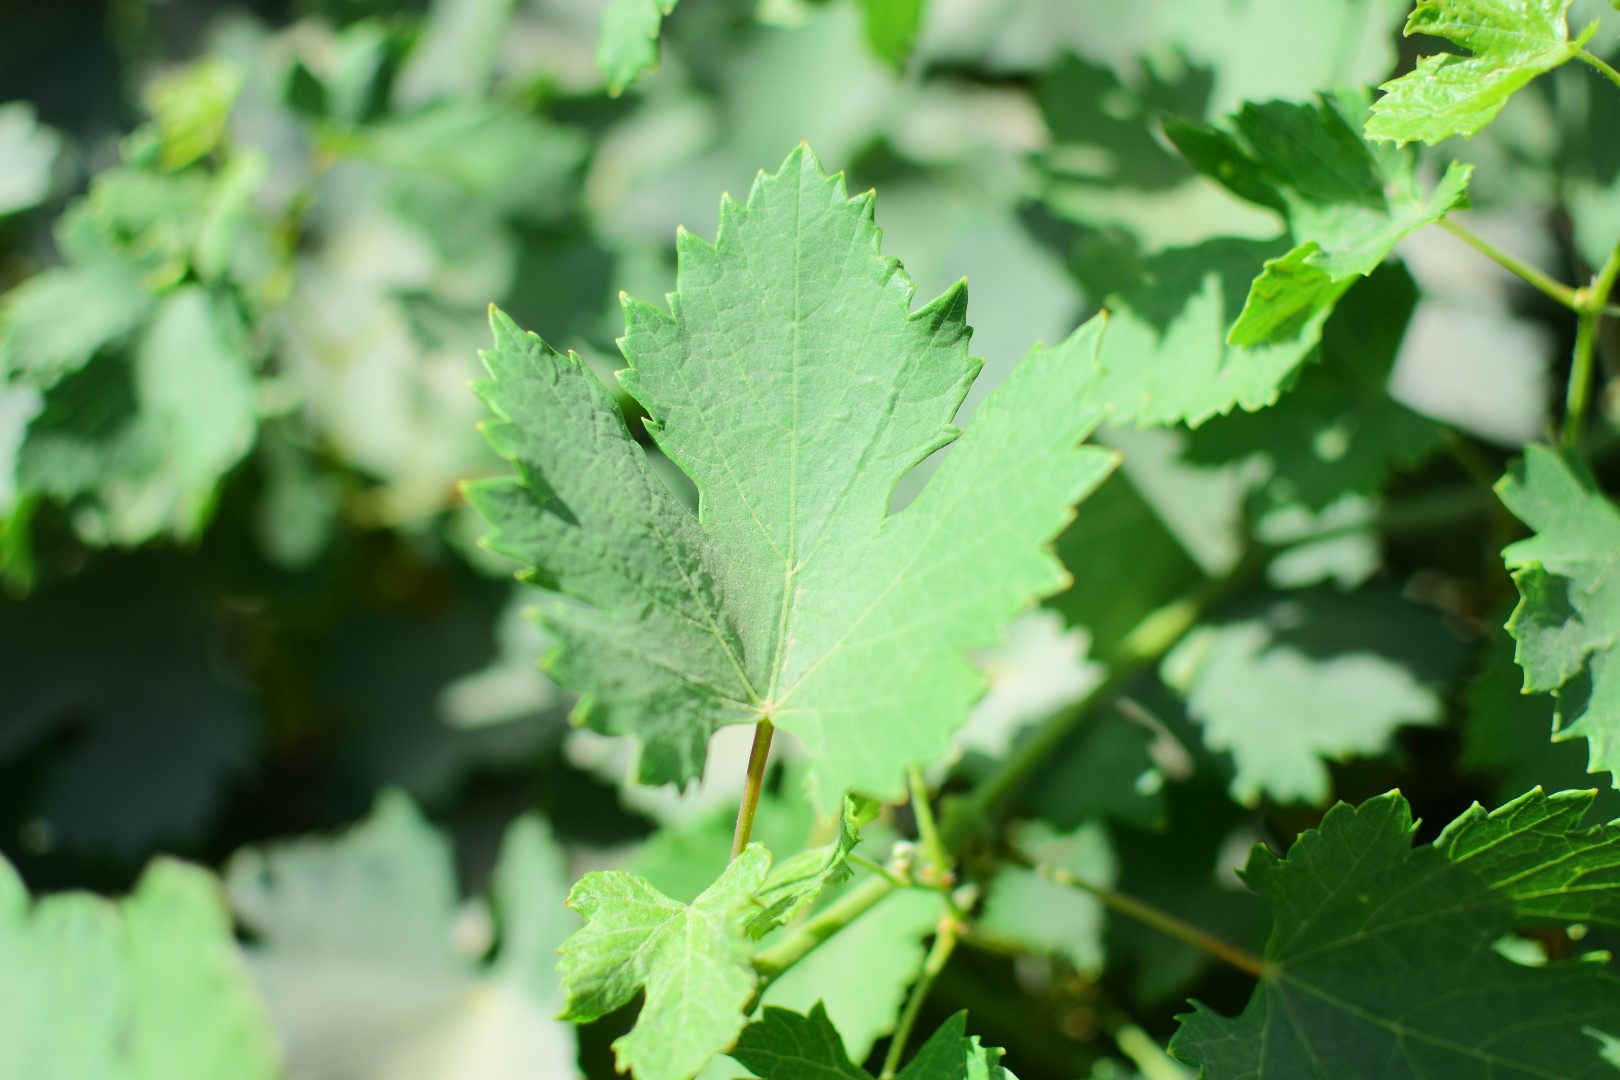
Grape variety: Halawani